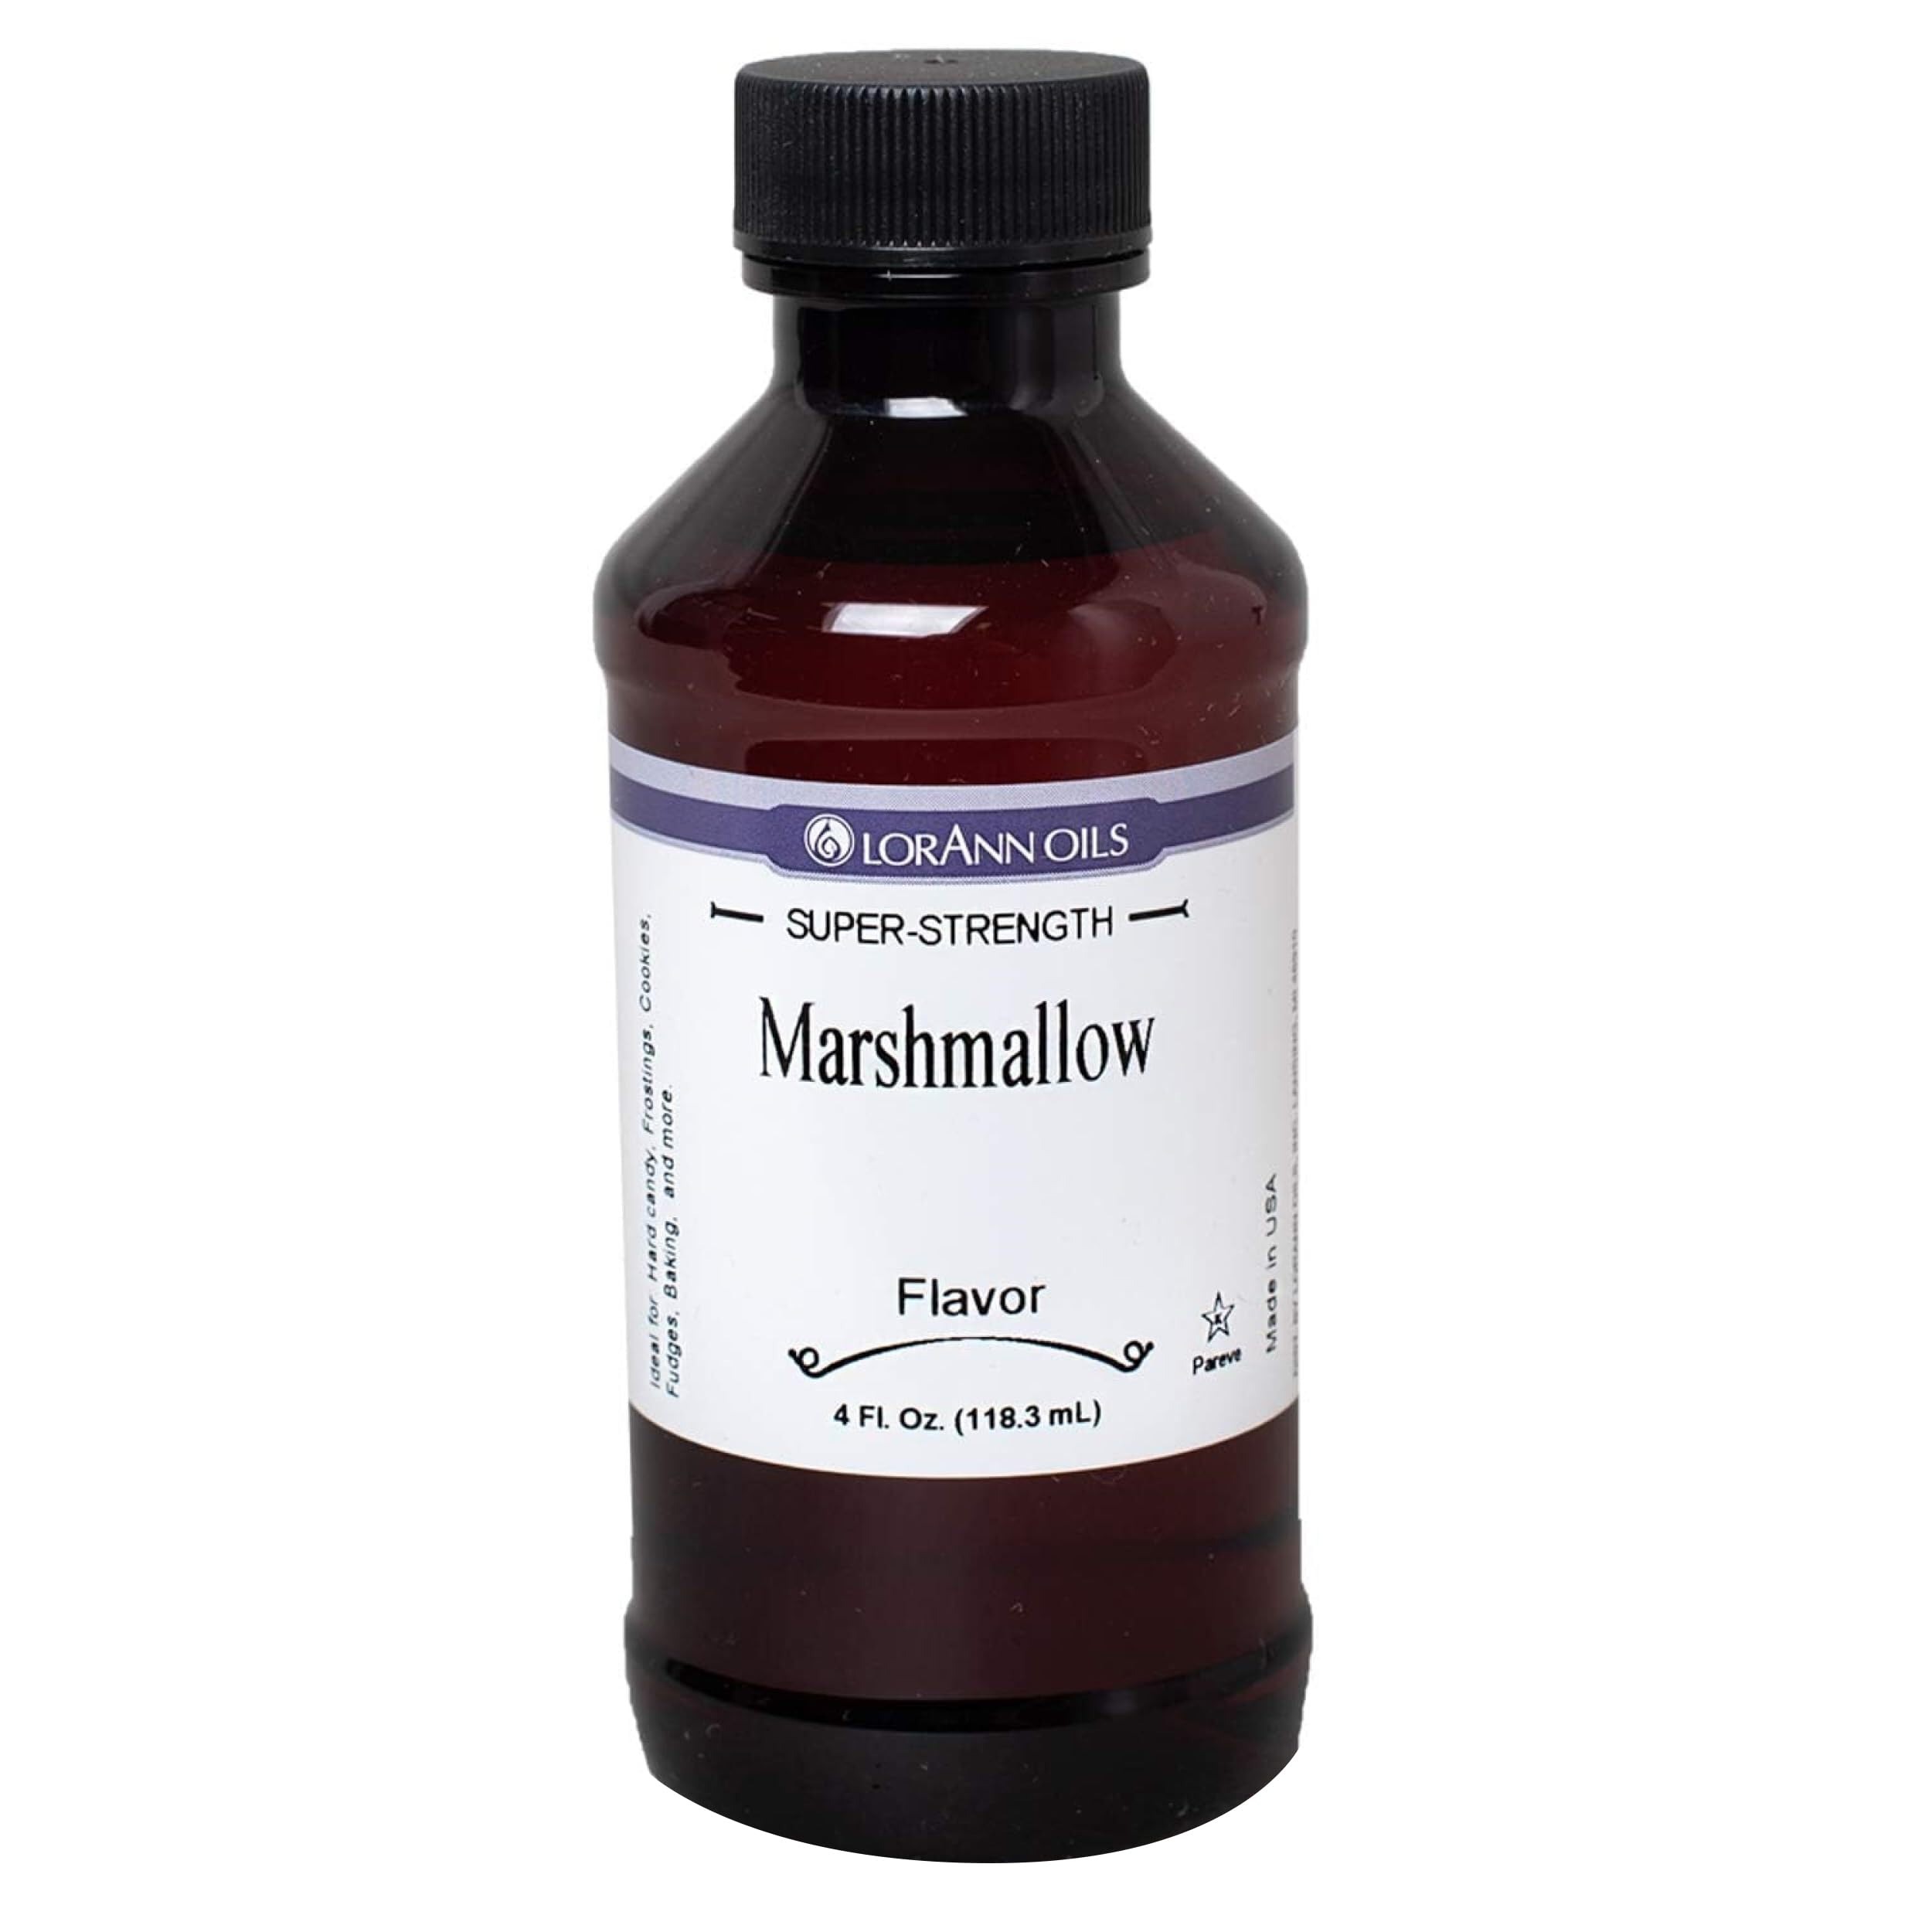
Item Name: LorAnn Marshmallow SS Flavor, 4 ounce bottle
Bullet Point 1: All the gooey flavor without the mess! Our Marshmallow flavor adds the yumminess of marshmallows to your cakes, cookies, and candies. It also makes a fun topping for cakes or cookies by adding it to vanilla frosting.
Bullet Point 2: All the gooey flavor without the mess! Our Marshmallow flavor adds the yumminess of marshmallows to your cakes, cookies, and candies. It also makes a fun topping for cakes or cookies by adding it to vanilla frosting.
Bullet Point 3: A little goes a long way! LorAnn’s super strength flavors are three to four times the strength of typical baking extracts.
Bullet Point 4: When substituting super strength flavors for extracts, use ¼ to ½ teaspoon for 1 teaspoon of extract.
Bullet Point 5: Typical uses: hard candy, general candy making, cakes, cookies, frosting, ice cream and a wide variety of other baking and confectionery applications.
Bullet Point 6: Kosher - Gluten Free - Made in USA
Product Description: Quality - LorAnn a Family Tradition Since 1962
Value: 4.0
Unit: Fl Oz

Price: 15.66